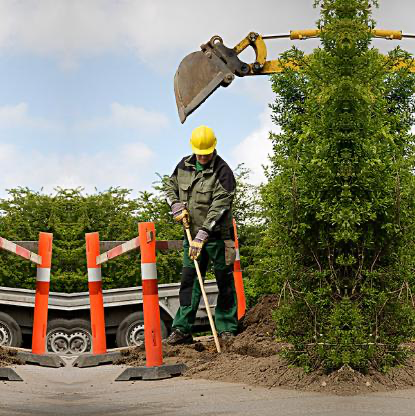
Objects in the image:
label: helmet